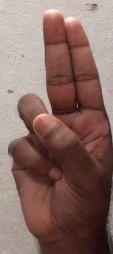
ASL sign: U